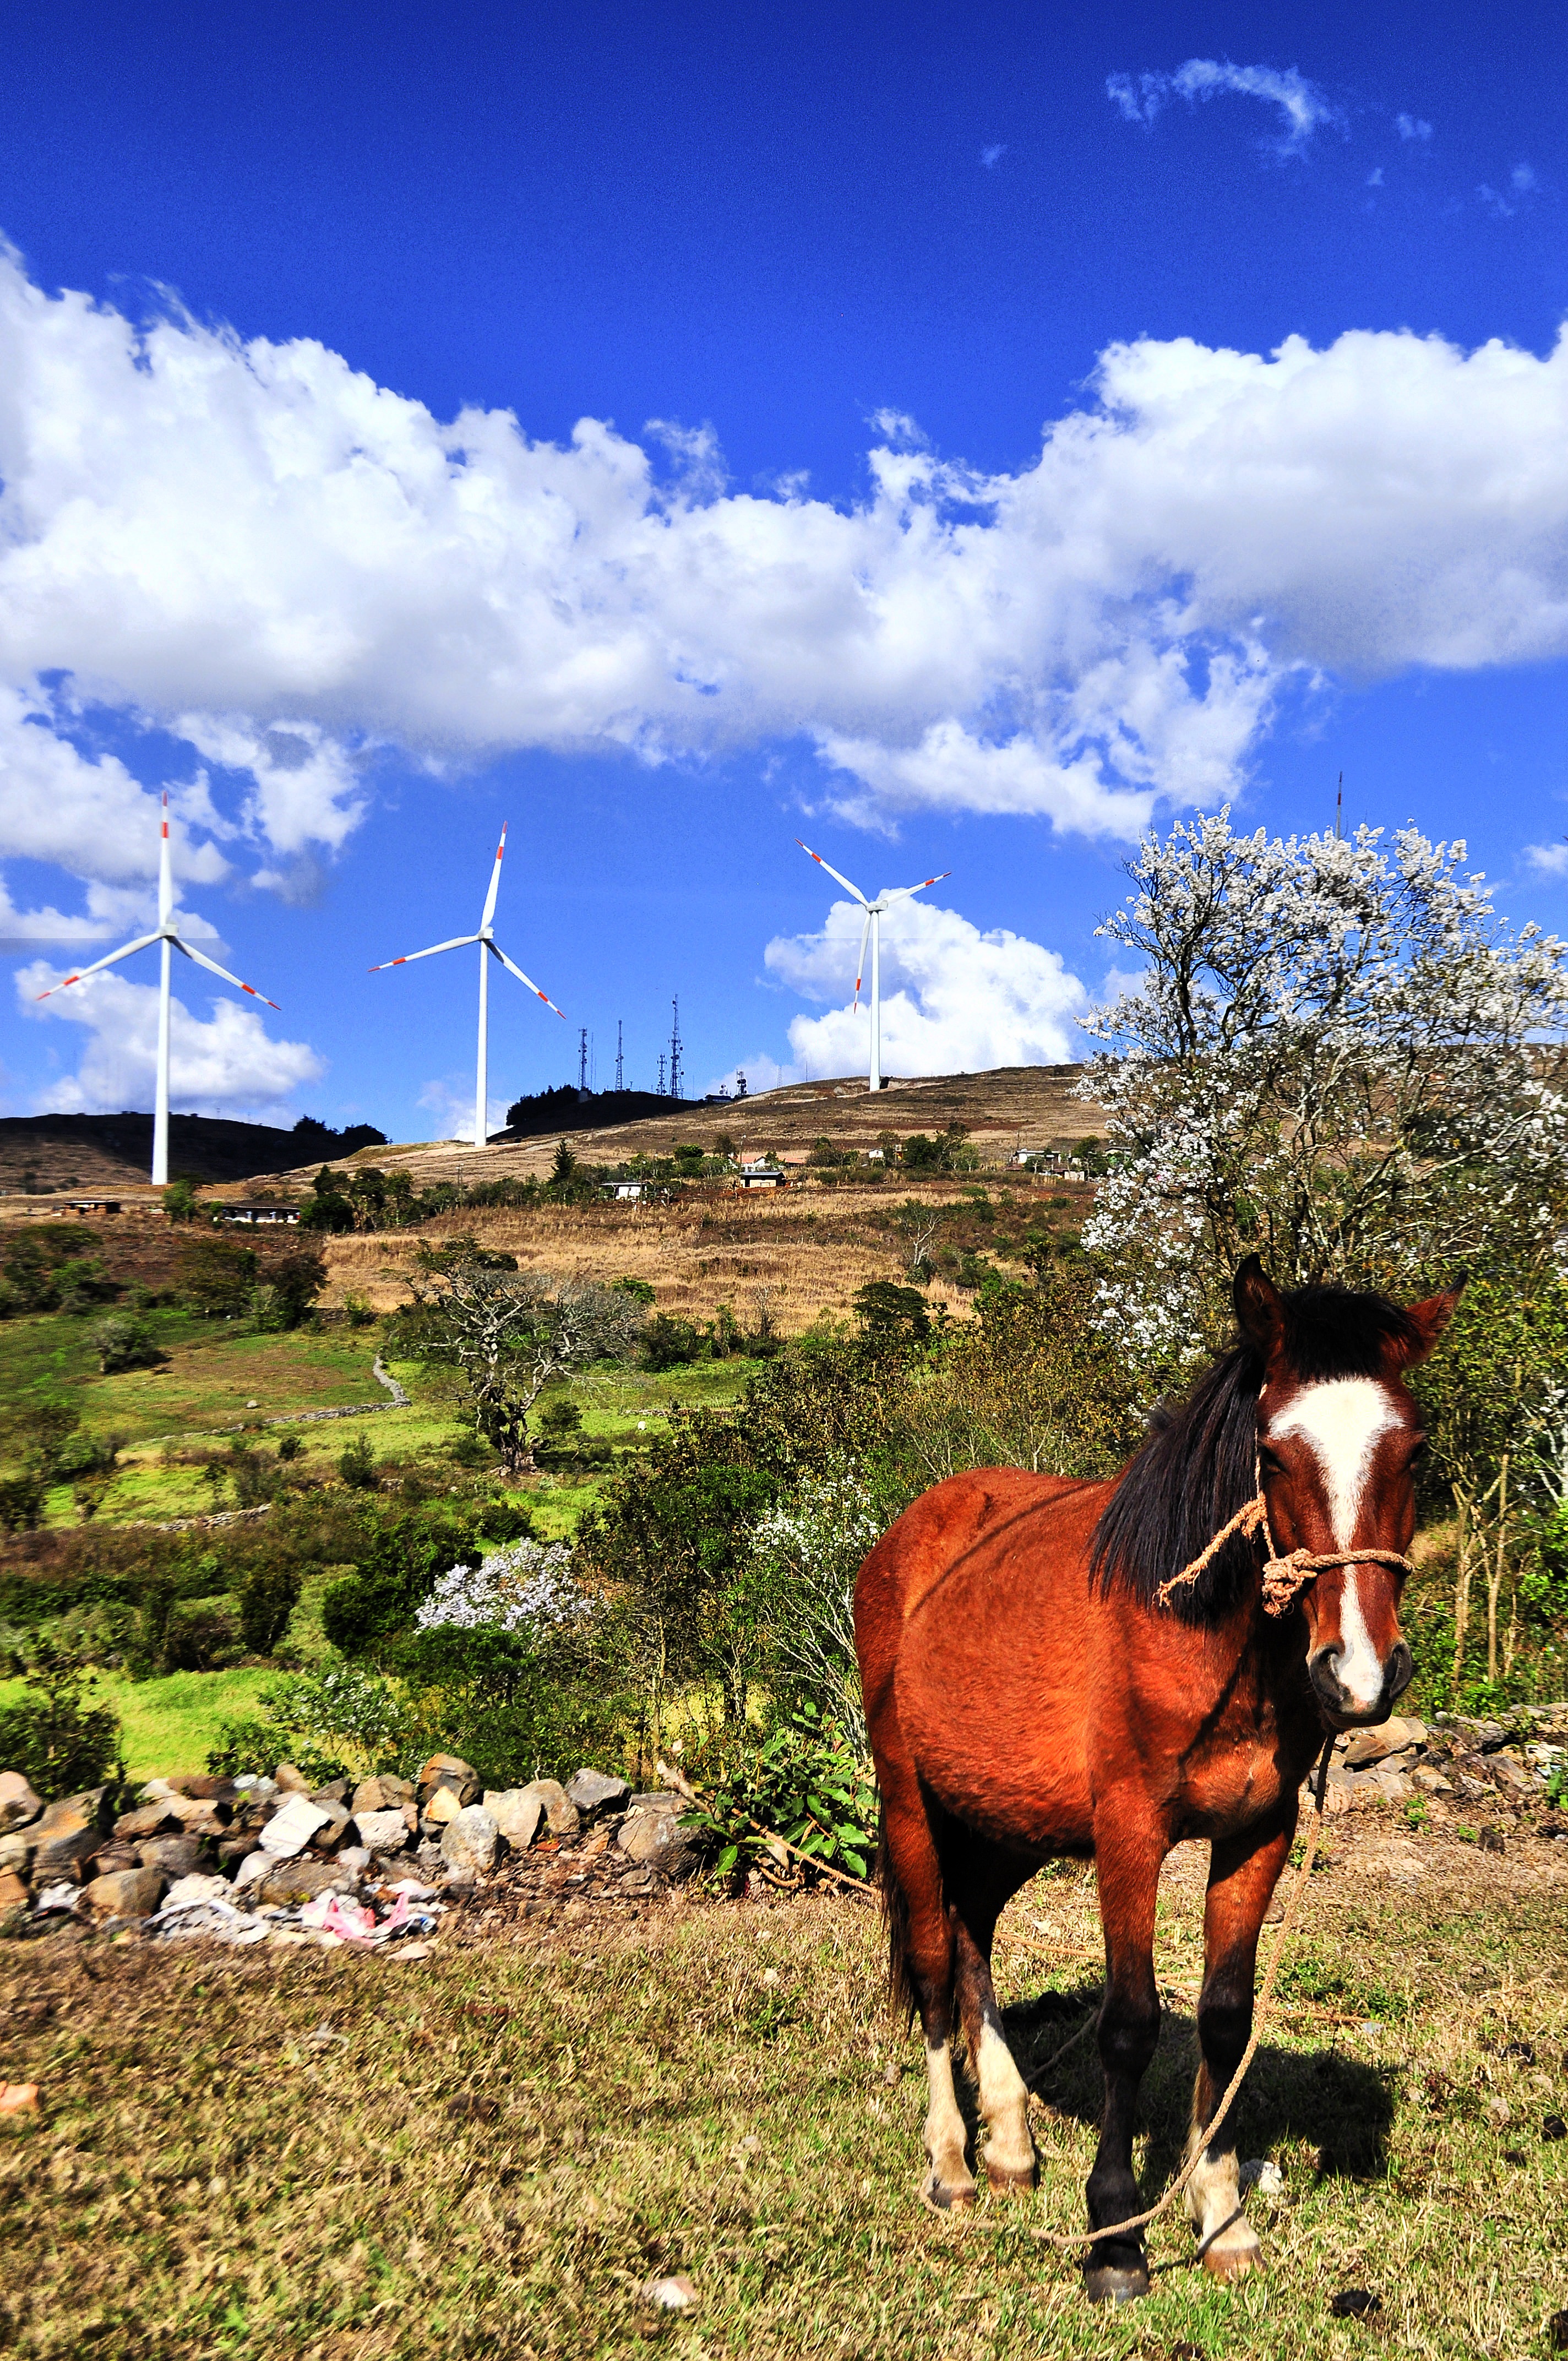
landscape, water, grass, field, farm, meadow, prairie, flower, river, pasture, grazing, horse, grassland, forests, cataract, rural area, honduras